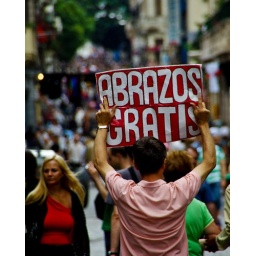
San Telmo market in Buenos Aires. I'm pretty sure he was eyeing the chick in the red